Describe the emotion expressed in this image:  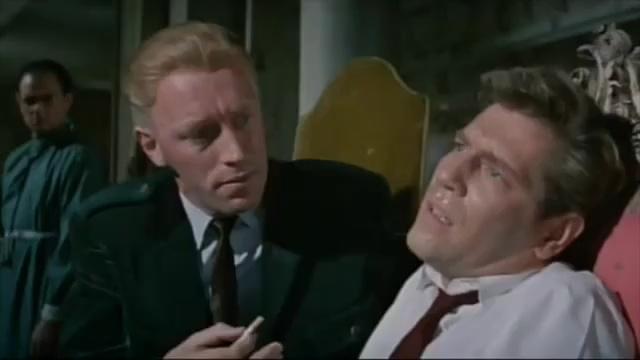
This person displays Suffering, valence and arousal with low intensity.